93rd Academy Awards

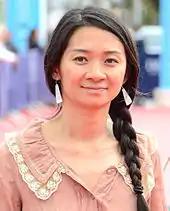
Chloé Zhao, Best Picture co-winner and Best Director winner

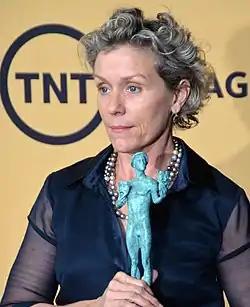
Frances McDormand, Best Picture co-winner and Best Actress winner

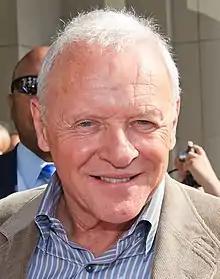
Anthony Hopkins, Best Actor winner

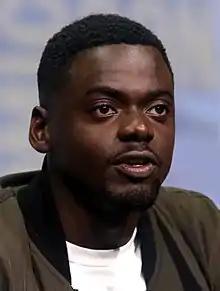
Daniel Kaluuya, Best Supporting Actor winner

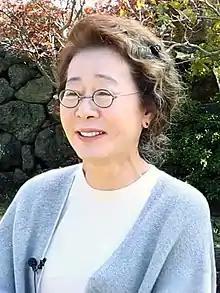
Yuh-jung Youn, Best Supporting Actress winner

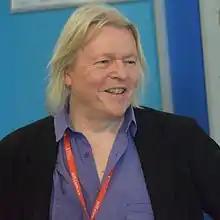
Christopher Hampton, Best Adapted Screenplay co-winner

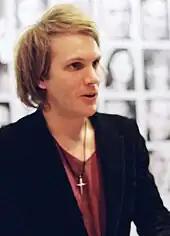
Florian Zeller, Best Adapted Screenplay co-winner

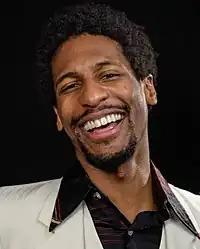
Jon Batiste, Best Original Score co-winner

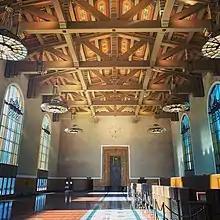
The original ticket lobby of Los Angeles Union Station, where the ceremony was held

The following individuals, listed in order of appearance, presented awards or performed musical numbers.